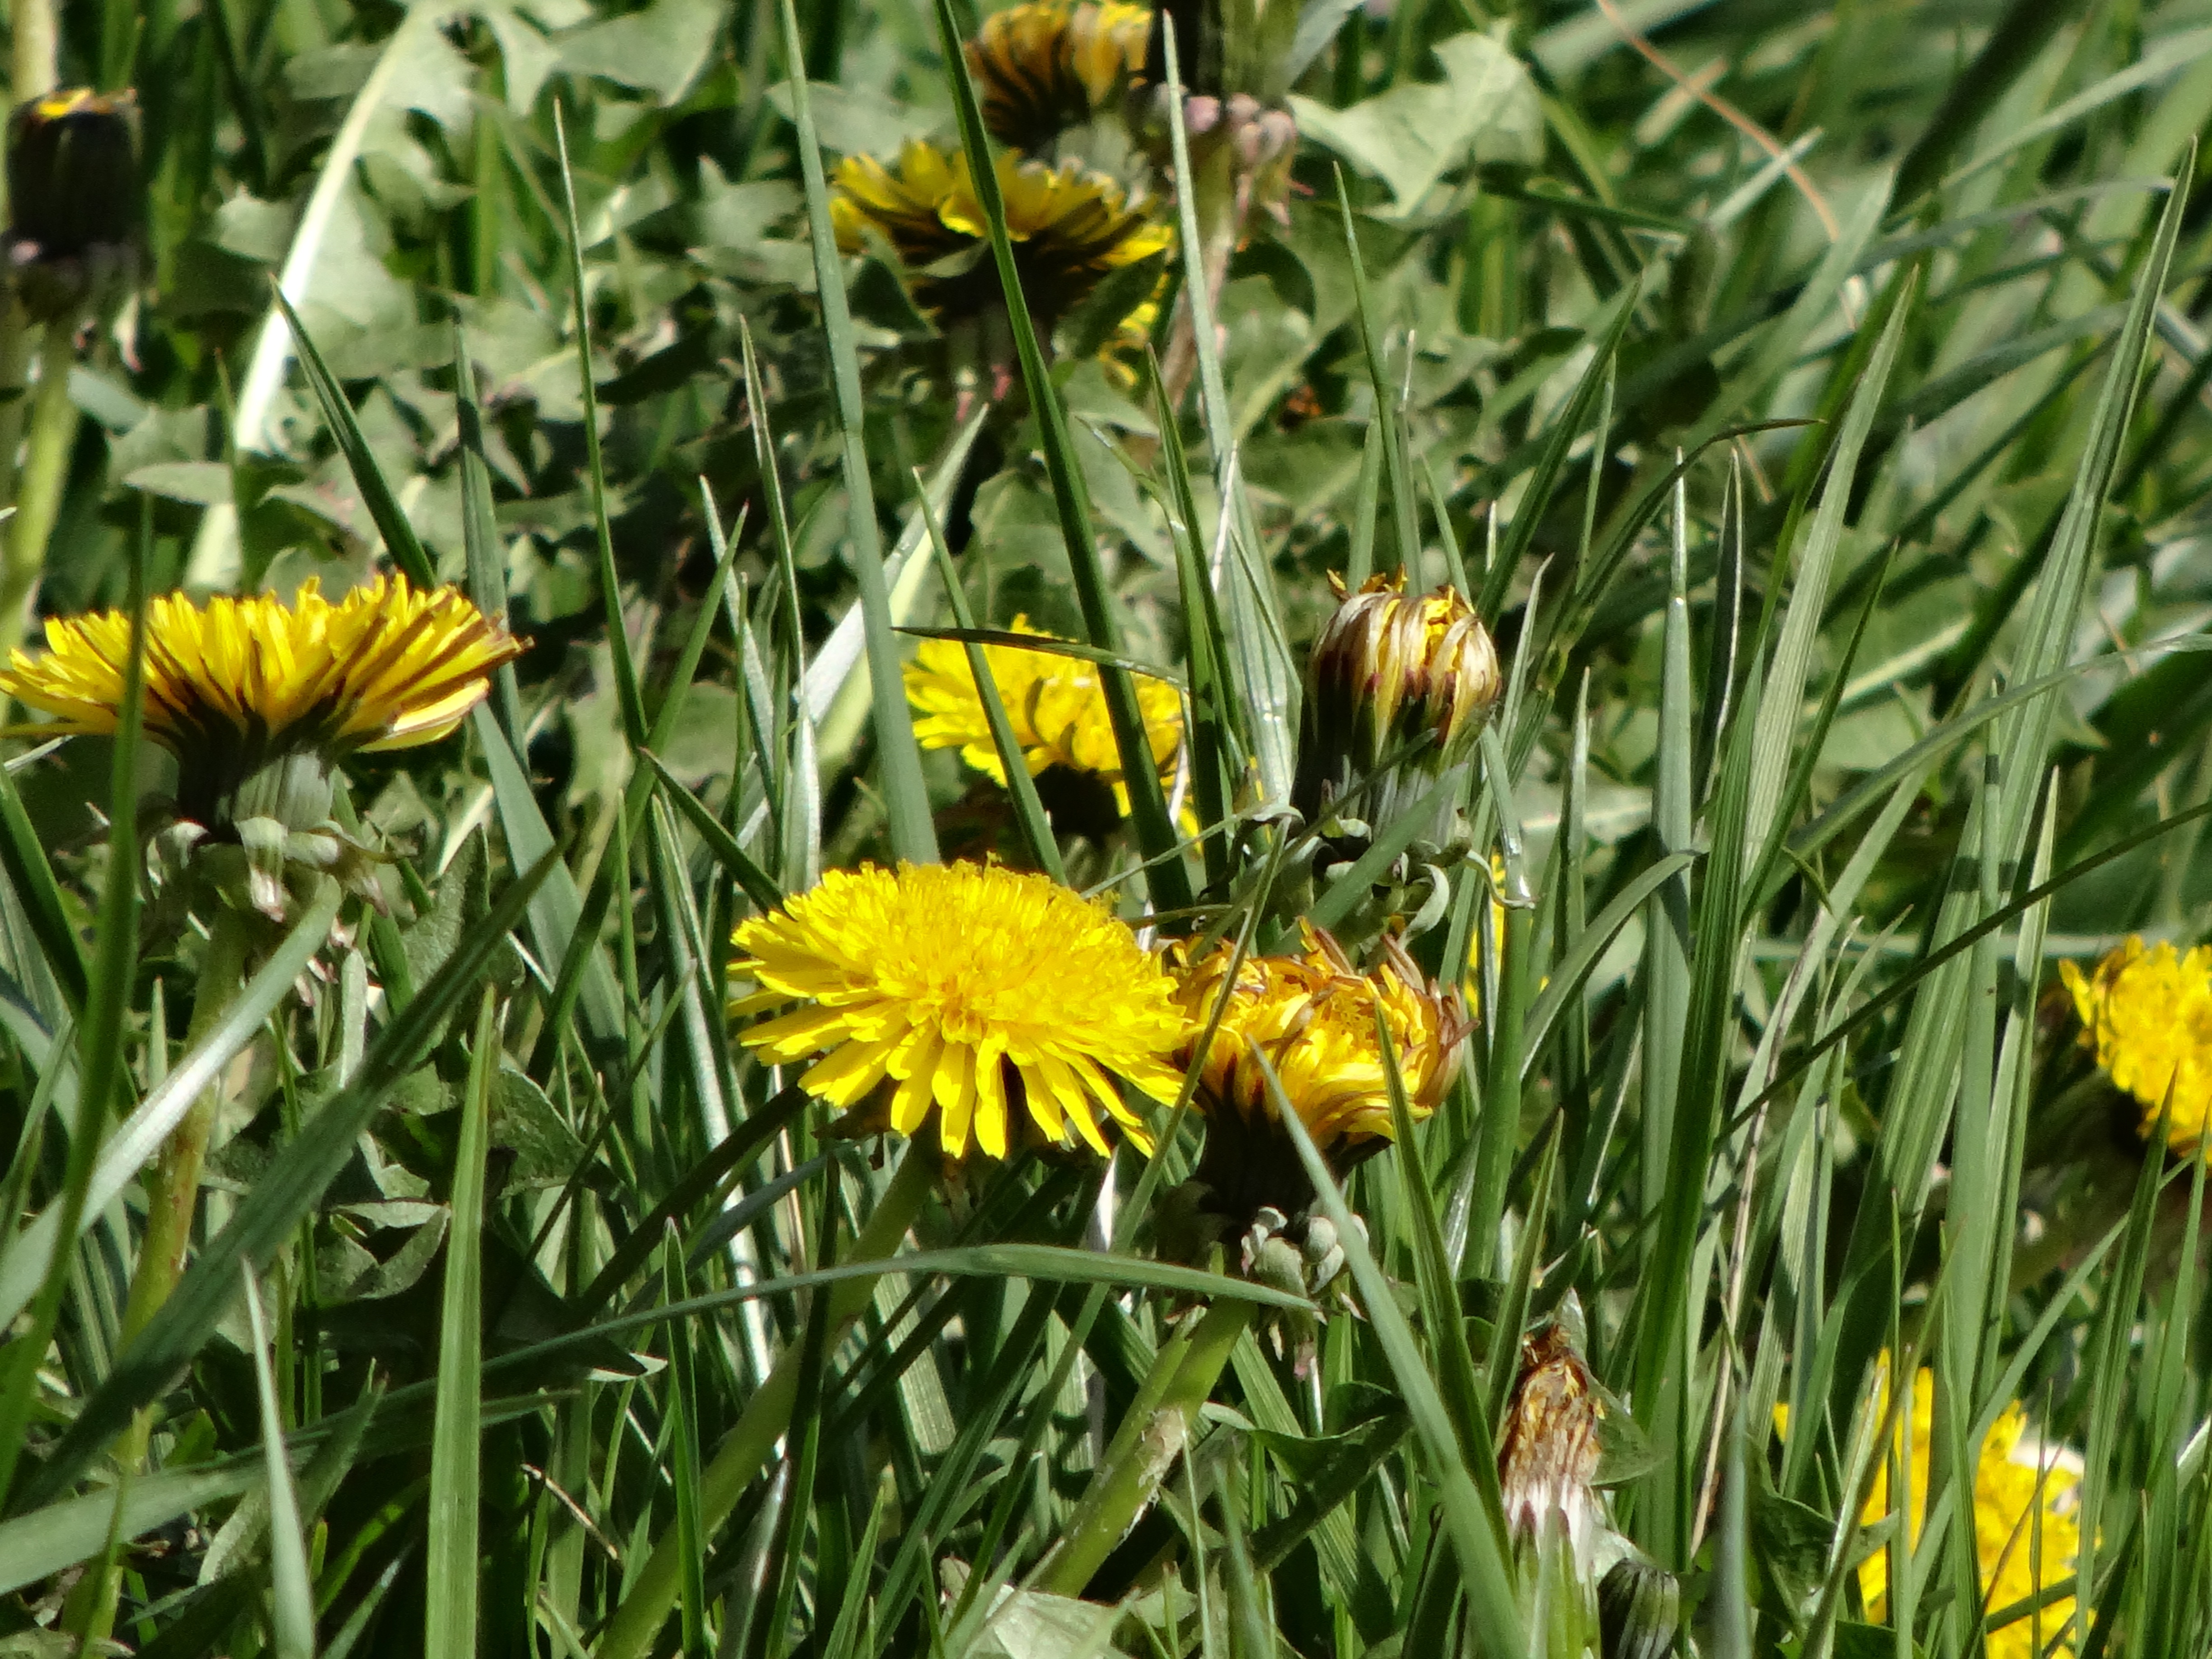
landscape, nature, grass, plant, field, lawn, meadow, prairie, flower, herb, insect, botany, yellow, garden, flora, fauna, wildflower, flowers, wild flowers, habitat, daylily, flowering plant, natural environment, land plant